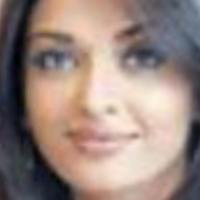
Age group: age 21-30